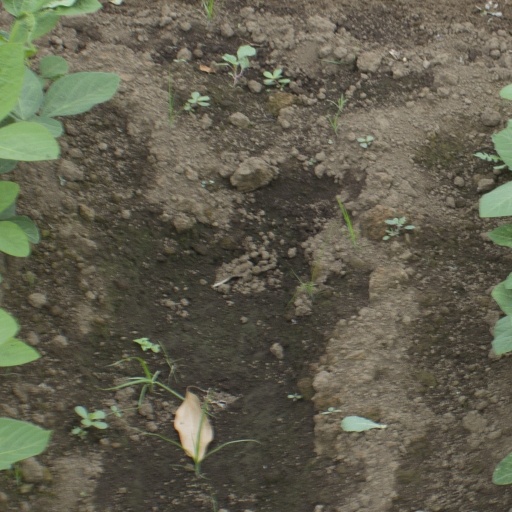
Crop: soybean